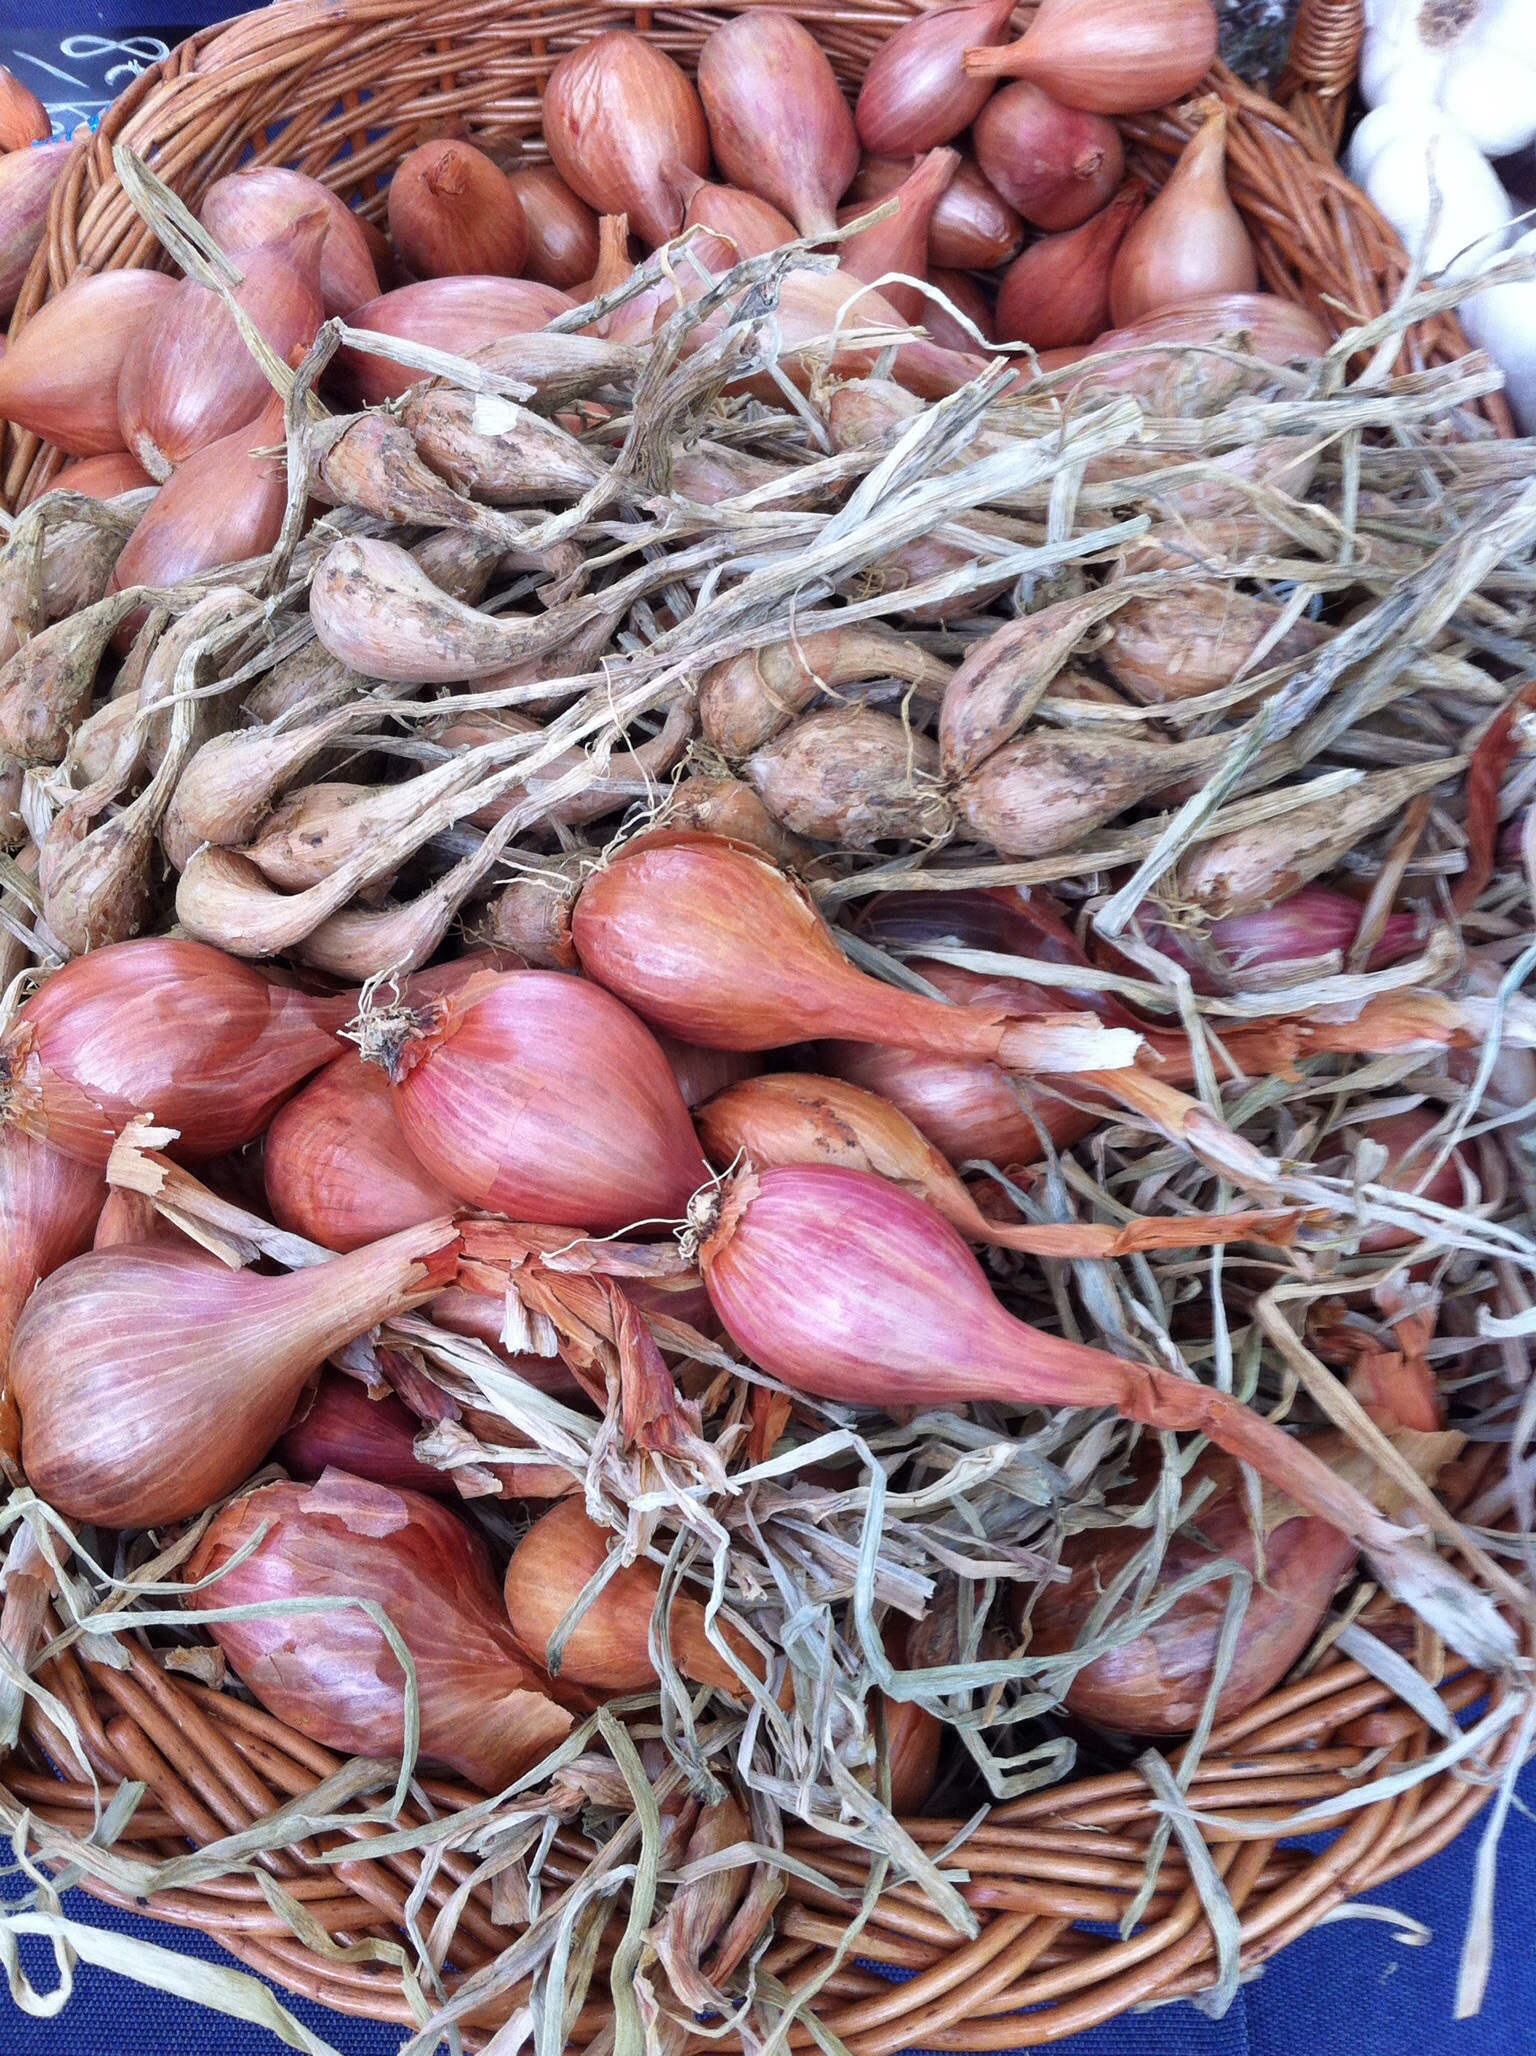
plant, food, produce, vegetable, eat, lunch, delicious, tasty, onions, flowering plant, shallot, land plant